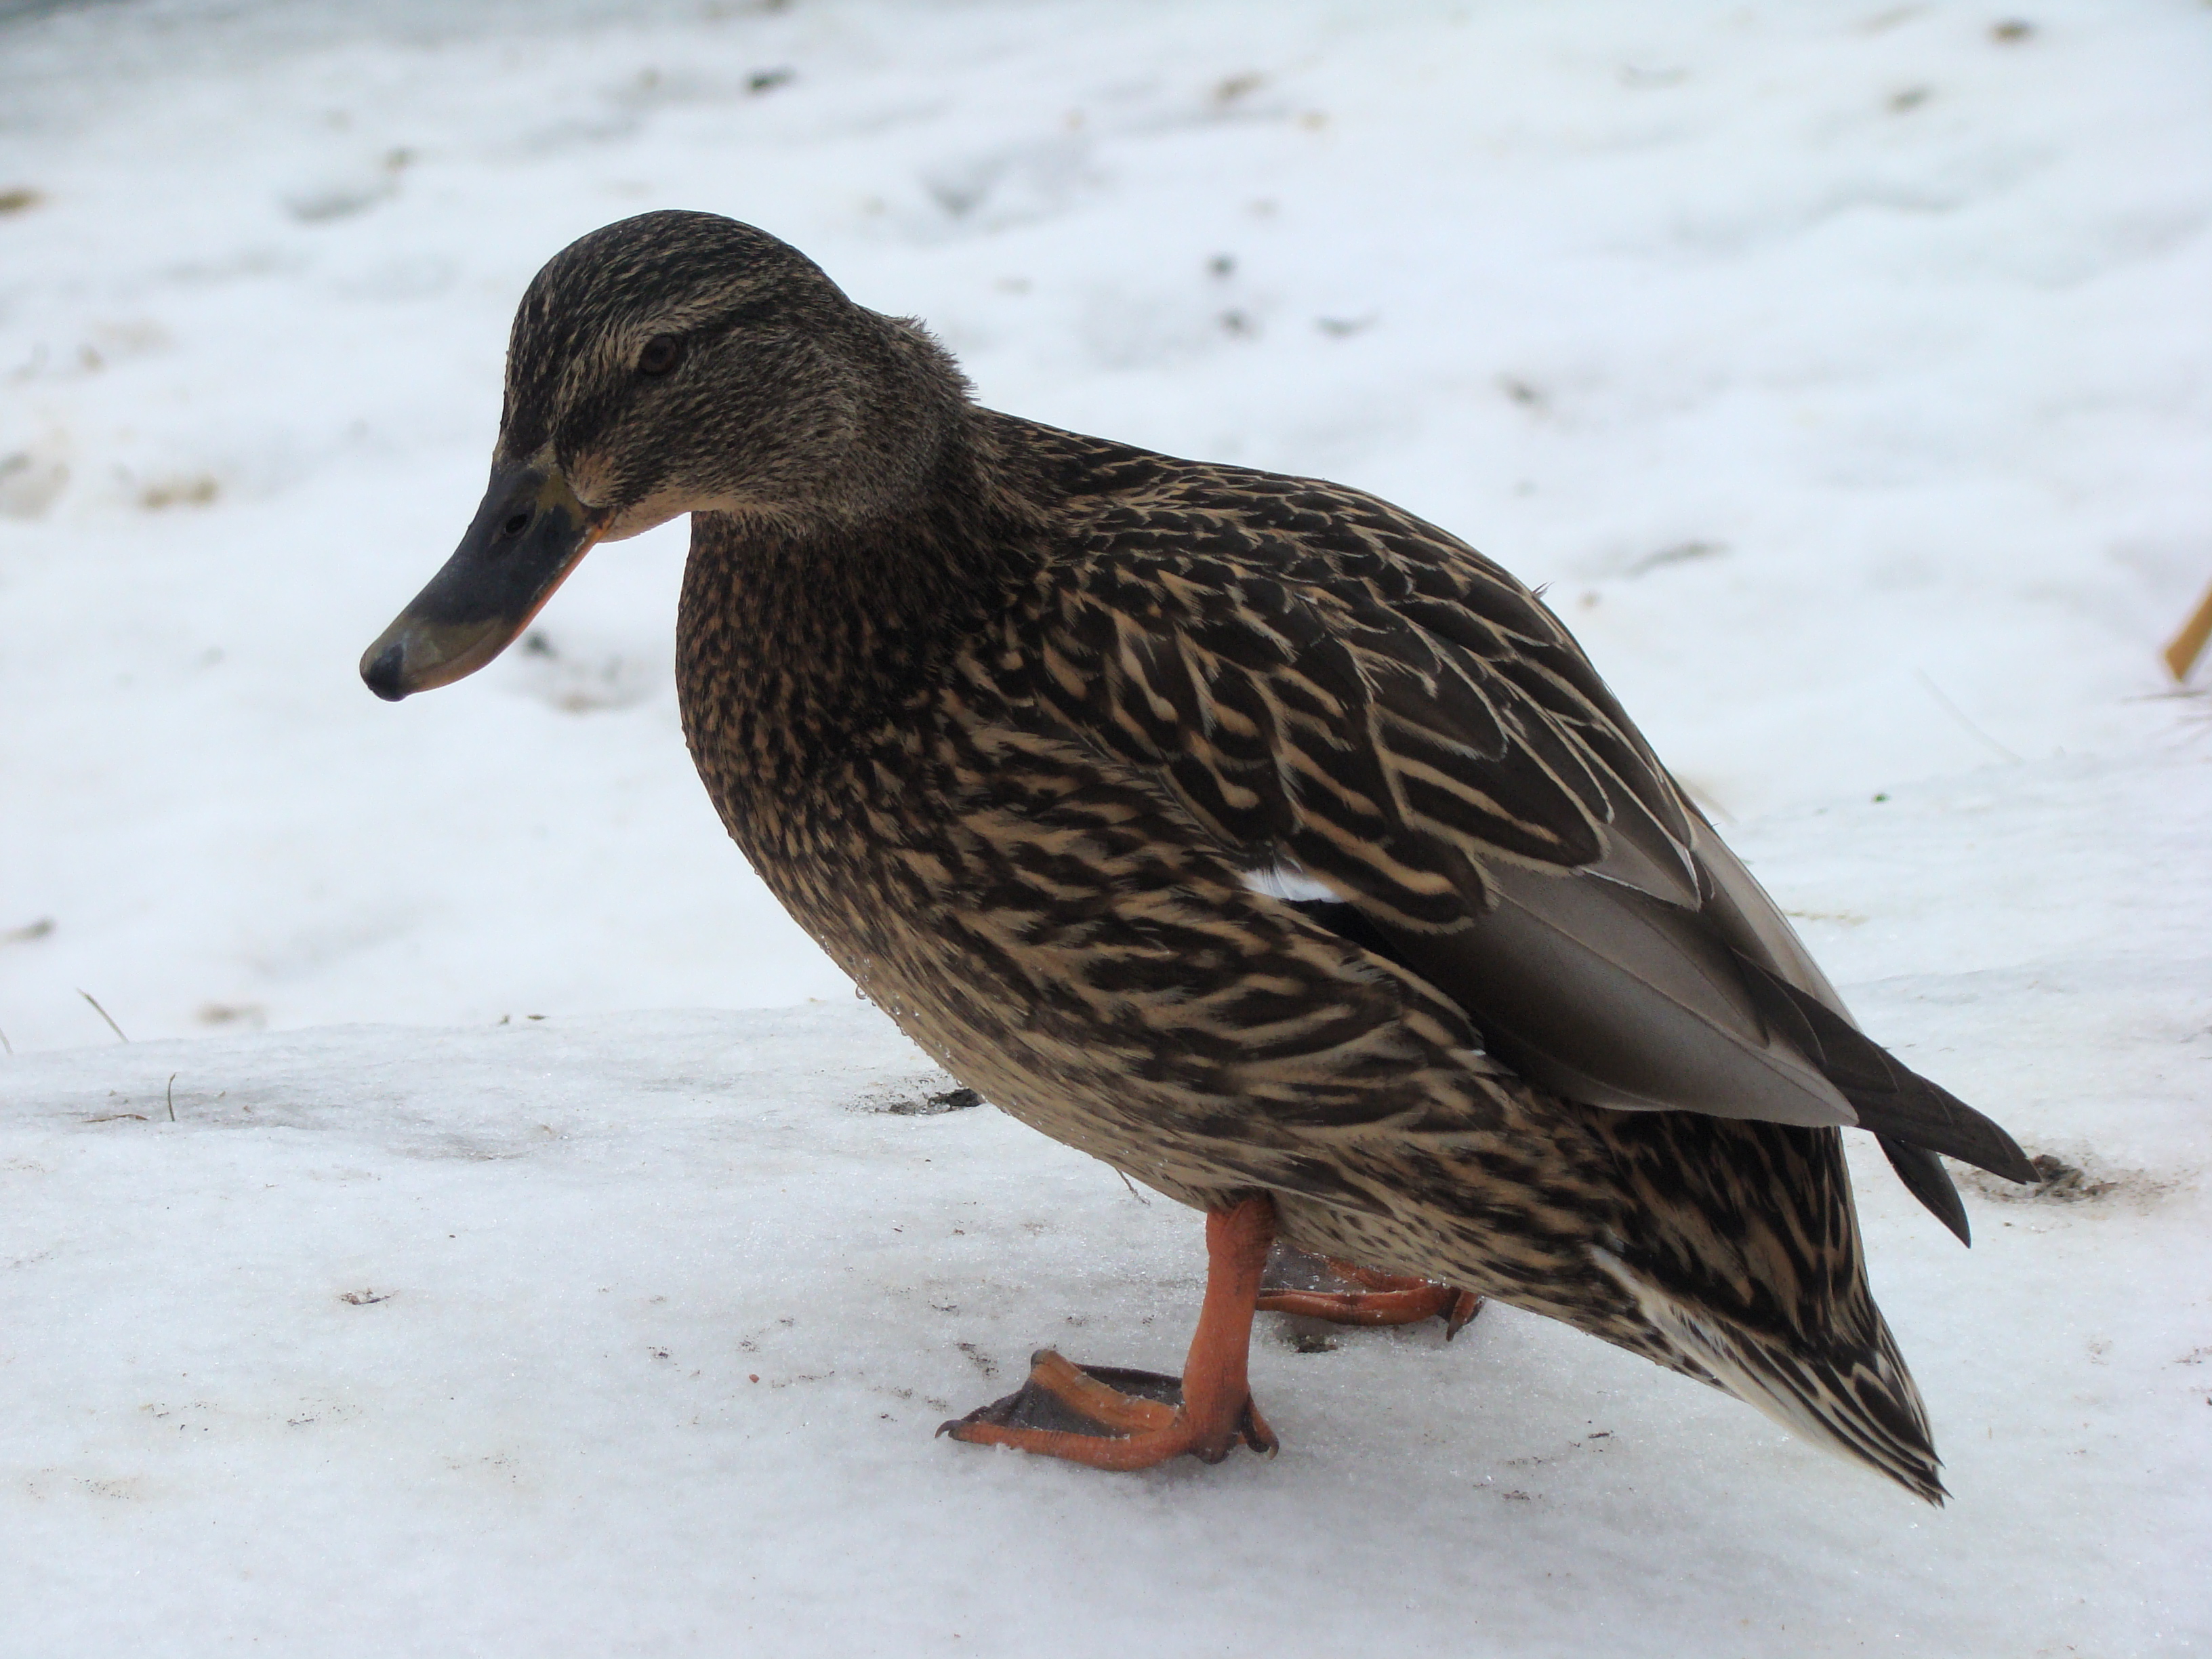
nature, bird, wing, wildlife, beak, fauna, poultry, close up, birds, duck, goose, vertebrate, sony, waterfowl, water bird, mallard, canard, naturesfinest, mywinners, fabulous, dsc, h9, goldstaraward, soe, blueribbonwinner, dsch9, dragondaggerphoto, ducks geese and swans